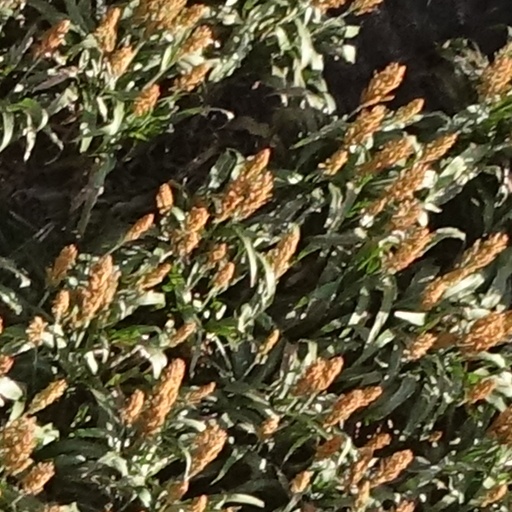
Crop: sorghum